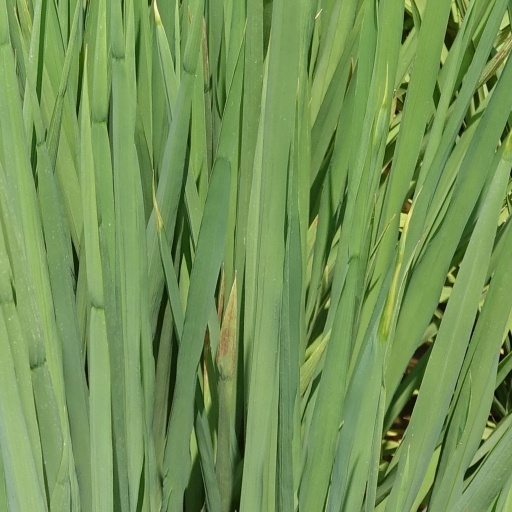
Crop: rice